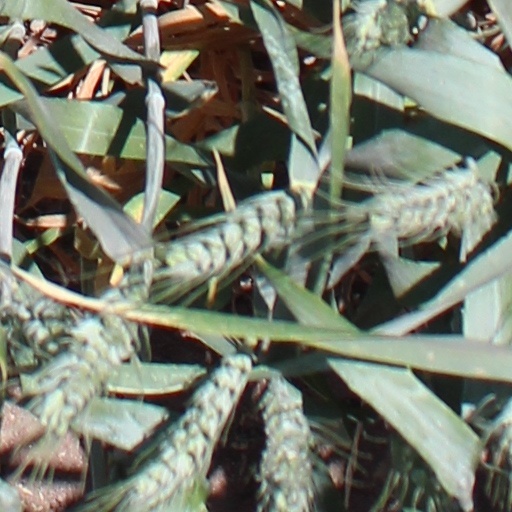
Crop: wheat